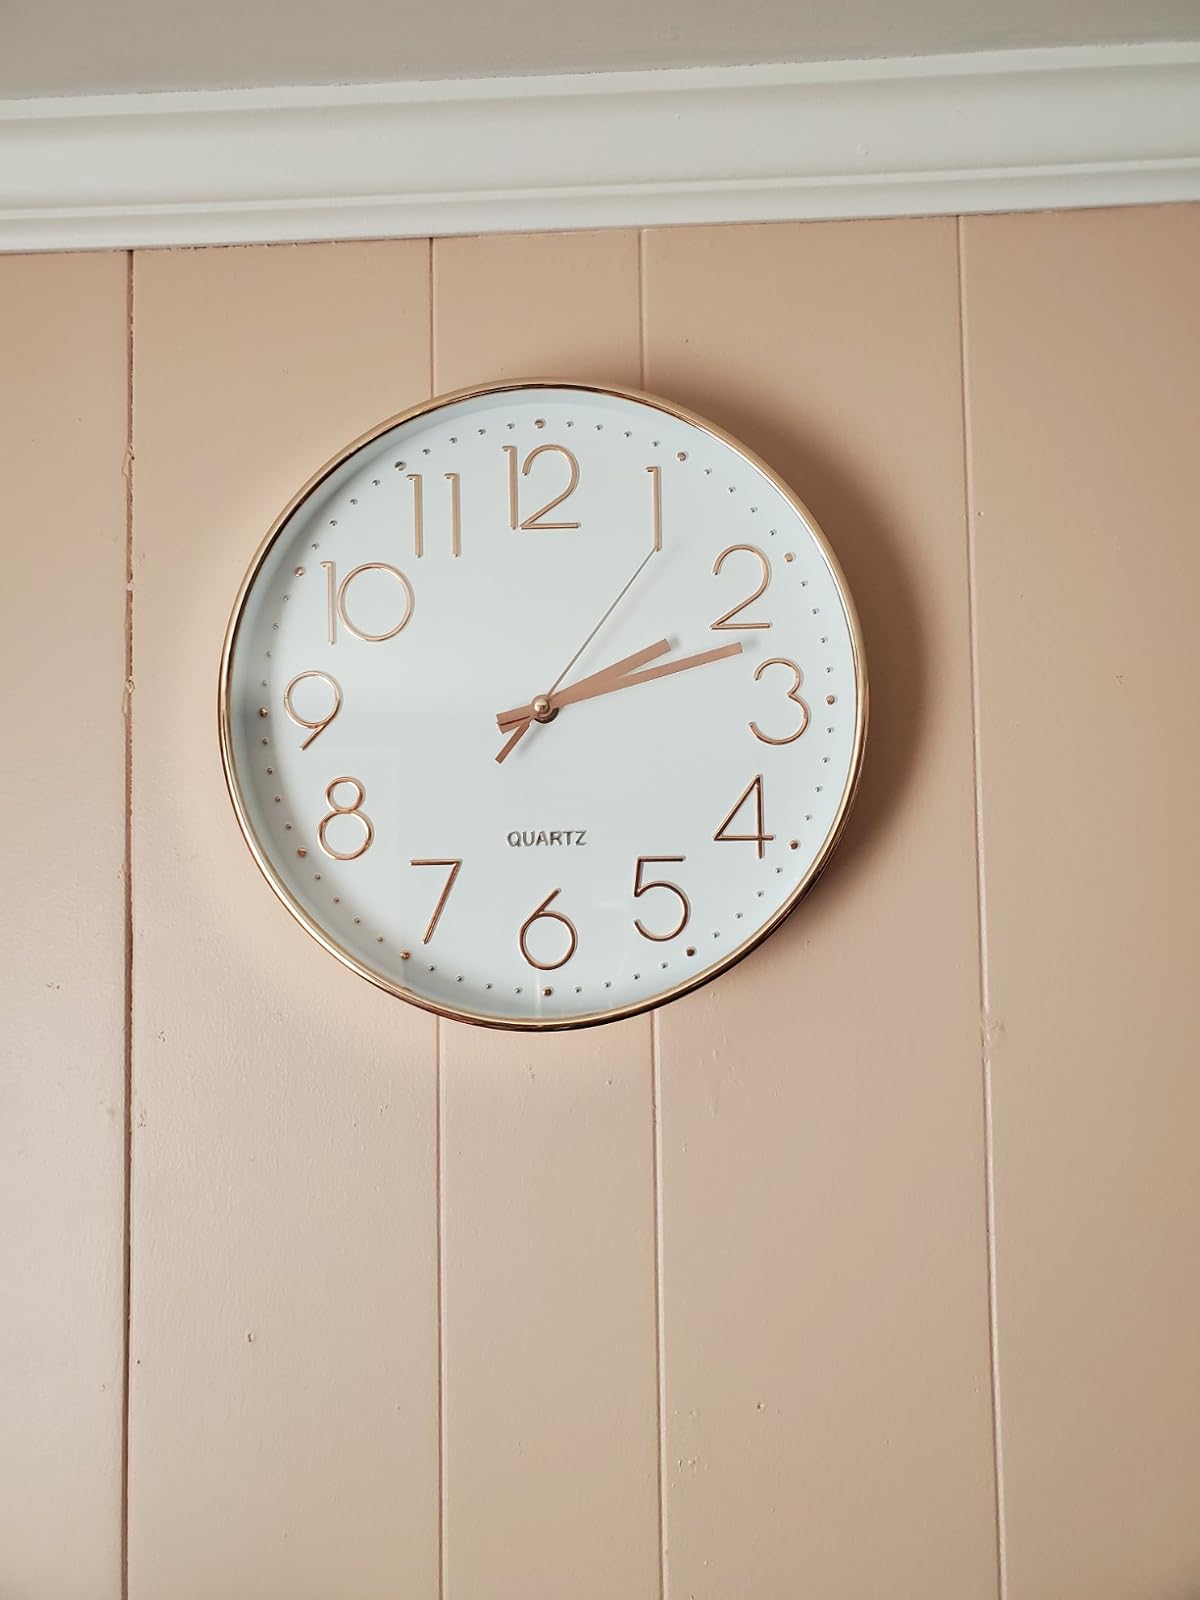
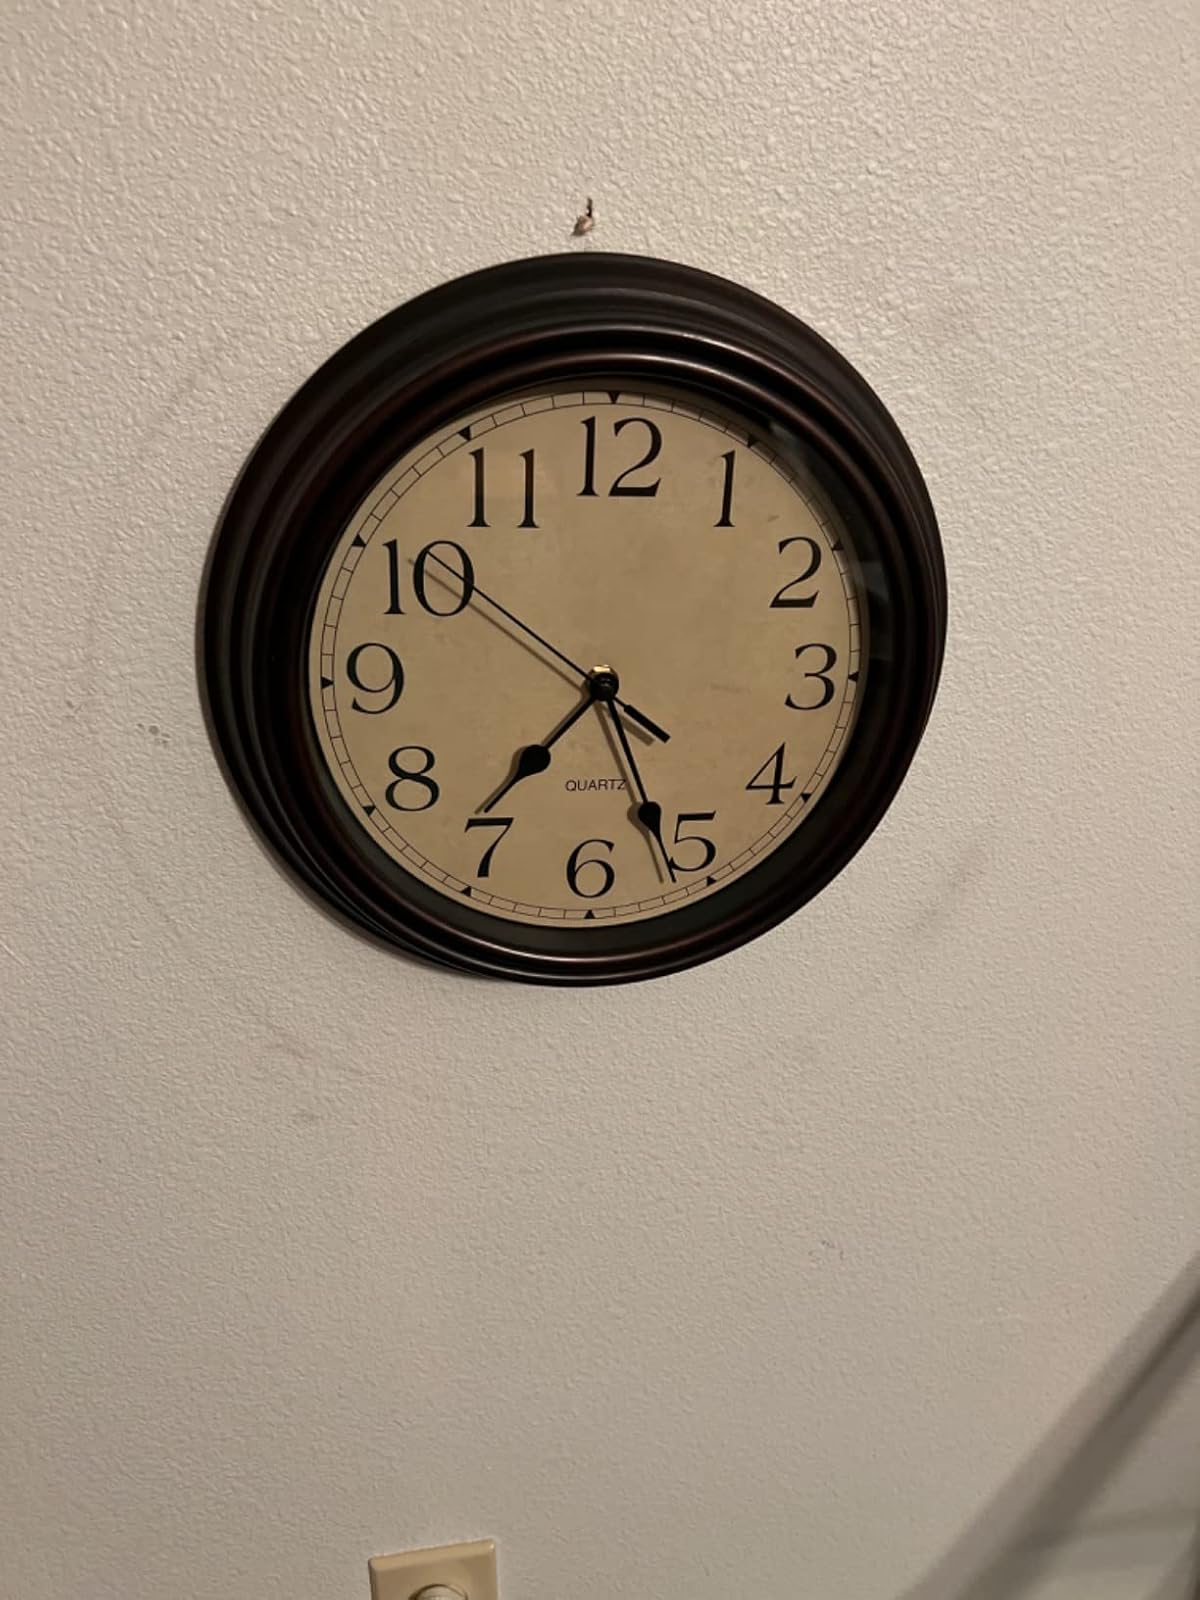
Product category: clock
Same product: no